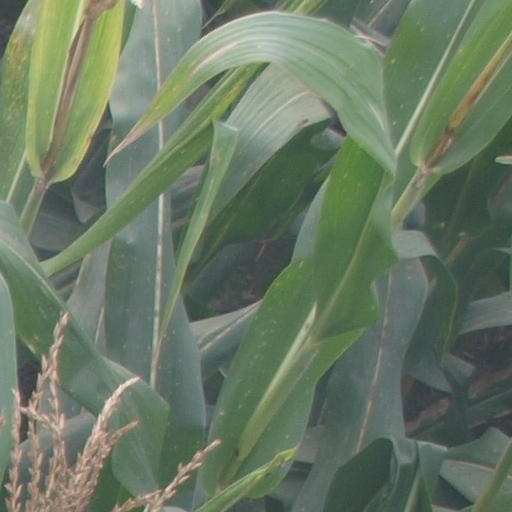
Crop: maize; corn